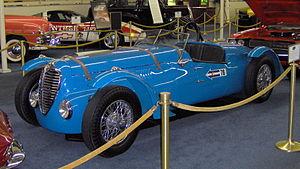
Robert Brunet, né le 8 mars 1903 et mort le 30 novembre 1986 à 83 ans, est un pilote automobile français sur circuits, également chef d'entreprise.
La Delahaye Type 135 est une voiture de prestige du constructeur automobile Delahaye, produite à 2 592 exemplaires entre l'automne 1935 et fin 1952.
Pierre Meyrat, né le 16 octobre 1916 à Tulle et mort le 13 octobre 1969 à Saint-Émilion à 52 ans, est un pilote automobile français sur circuits.